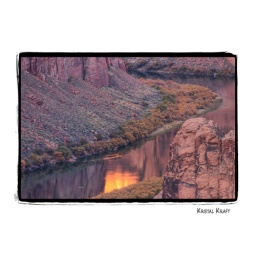
The rocks glowed as the sun rose over the canyon.